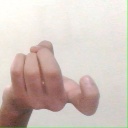
अक्षर: ज